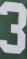
Number: 3